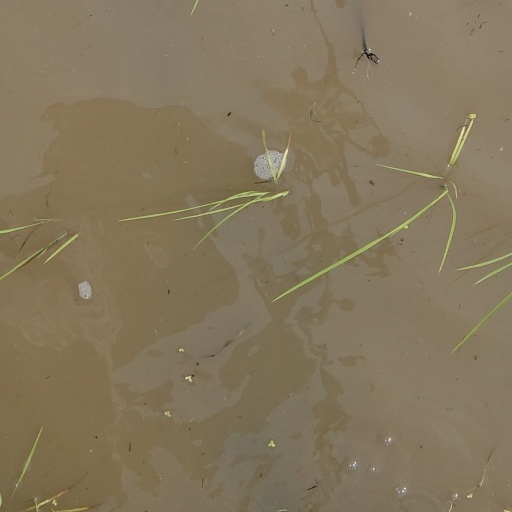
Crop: rice